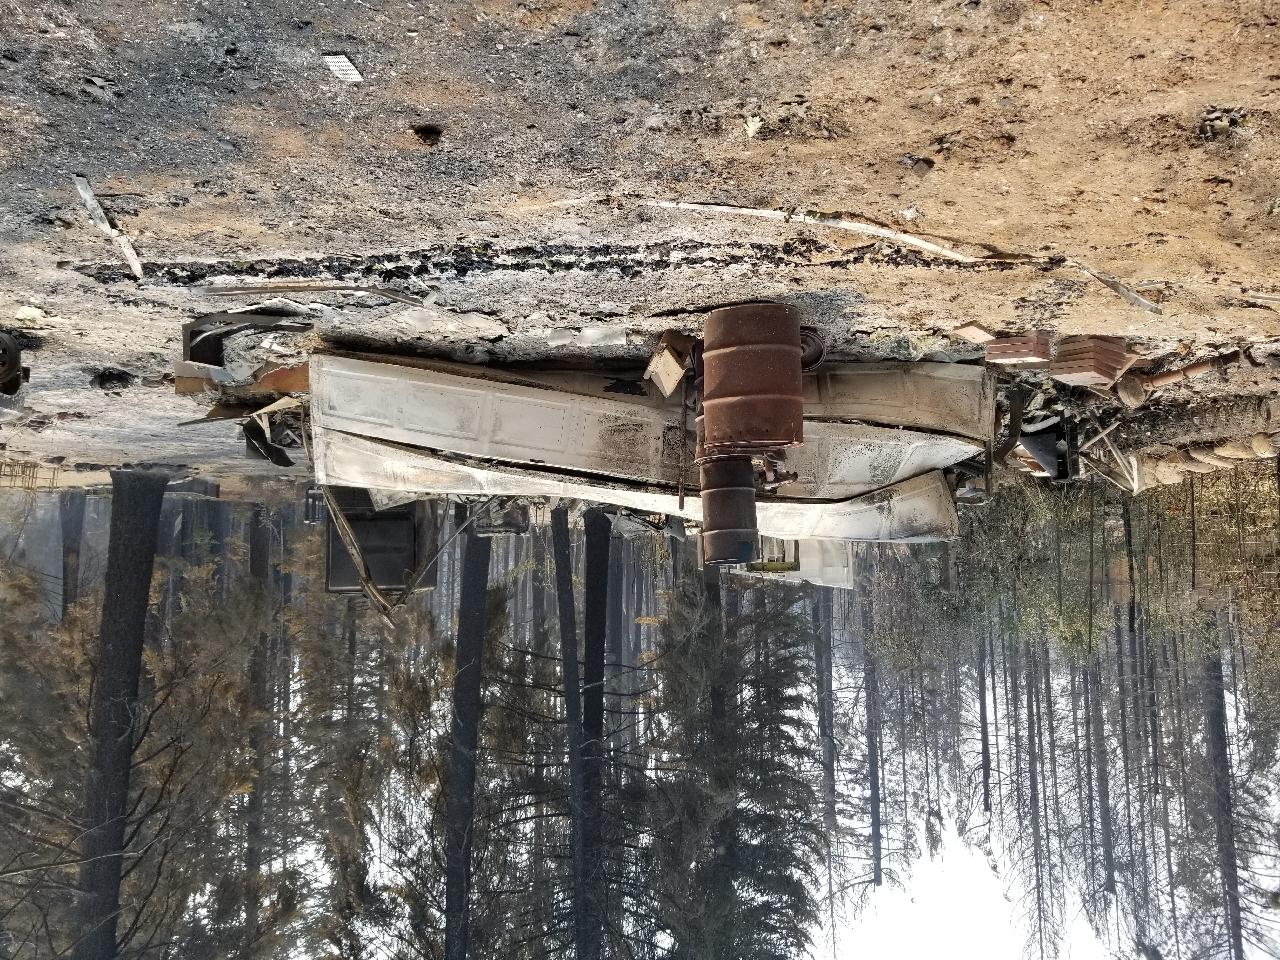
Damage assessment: destroyed